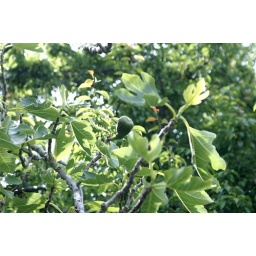
A fig growing on the fig tree in the Orchard over the road